Treaty of Warsaw (1745)

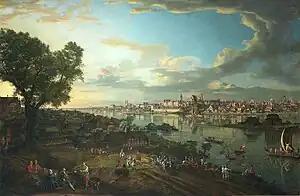
Treaty of Warsaw Praga.jpg

The Treaty of Warsaw was a diplomatic agreement signed in Warsaw on 8 January 1745. Its birthplace is traced back to Leipzig, Germany. It was an agreement between Great Britain, the Habsburg monarchy, the Dutch Republic and Saxony (the Quadruple Alliance) to uphold the pragmatic sanction enabling their favoured candidate Maria Theresa to take the throne of the Habsburg monarchy. It also helped the Austro-Saxon alliance secure "the pecuniary support of the maritime powers by the treaty of Warsaw" (Horn, 34).